Answer in natural language. Consider the 3D positions of the objects in the scene and not just the 2D positions in the image. Is the centerpoint of  Doorway (marked B) at a higher height than framed landscape painting with airship (marked C)? Choose between the following options: no or yes
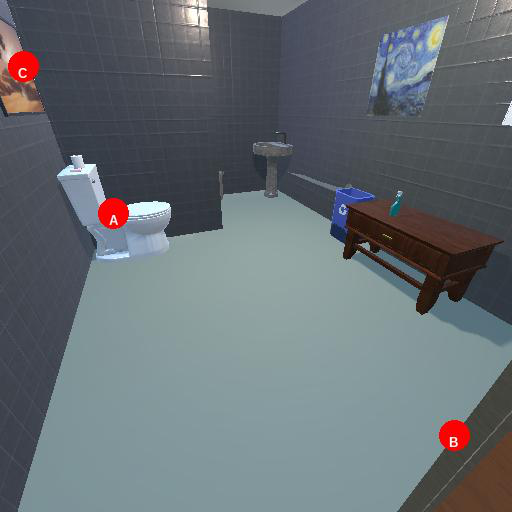
<answer>no</answer>